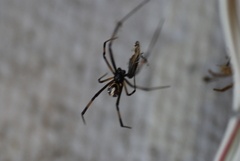
Species: Lactrodectus_hesperus